John McArthur (general)

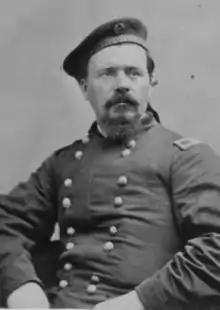

John McArthur (November 17, 1826 – May 15, 1906) was a Union general during the American Civil War. McArthur became one of the most capable Federal commanders in the Western Theater.